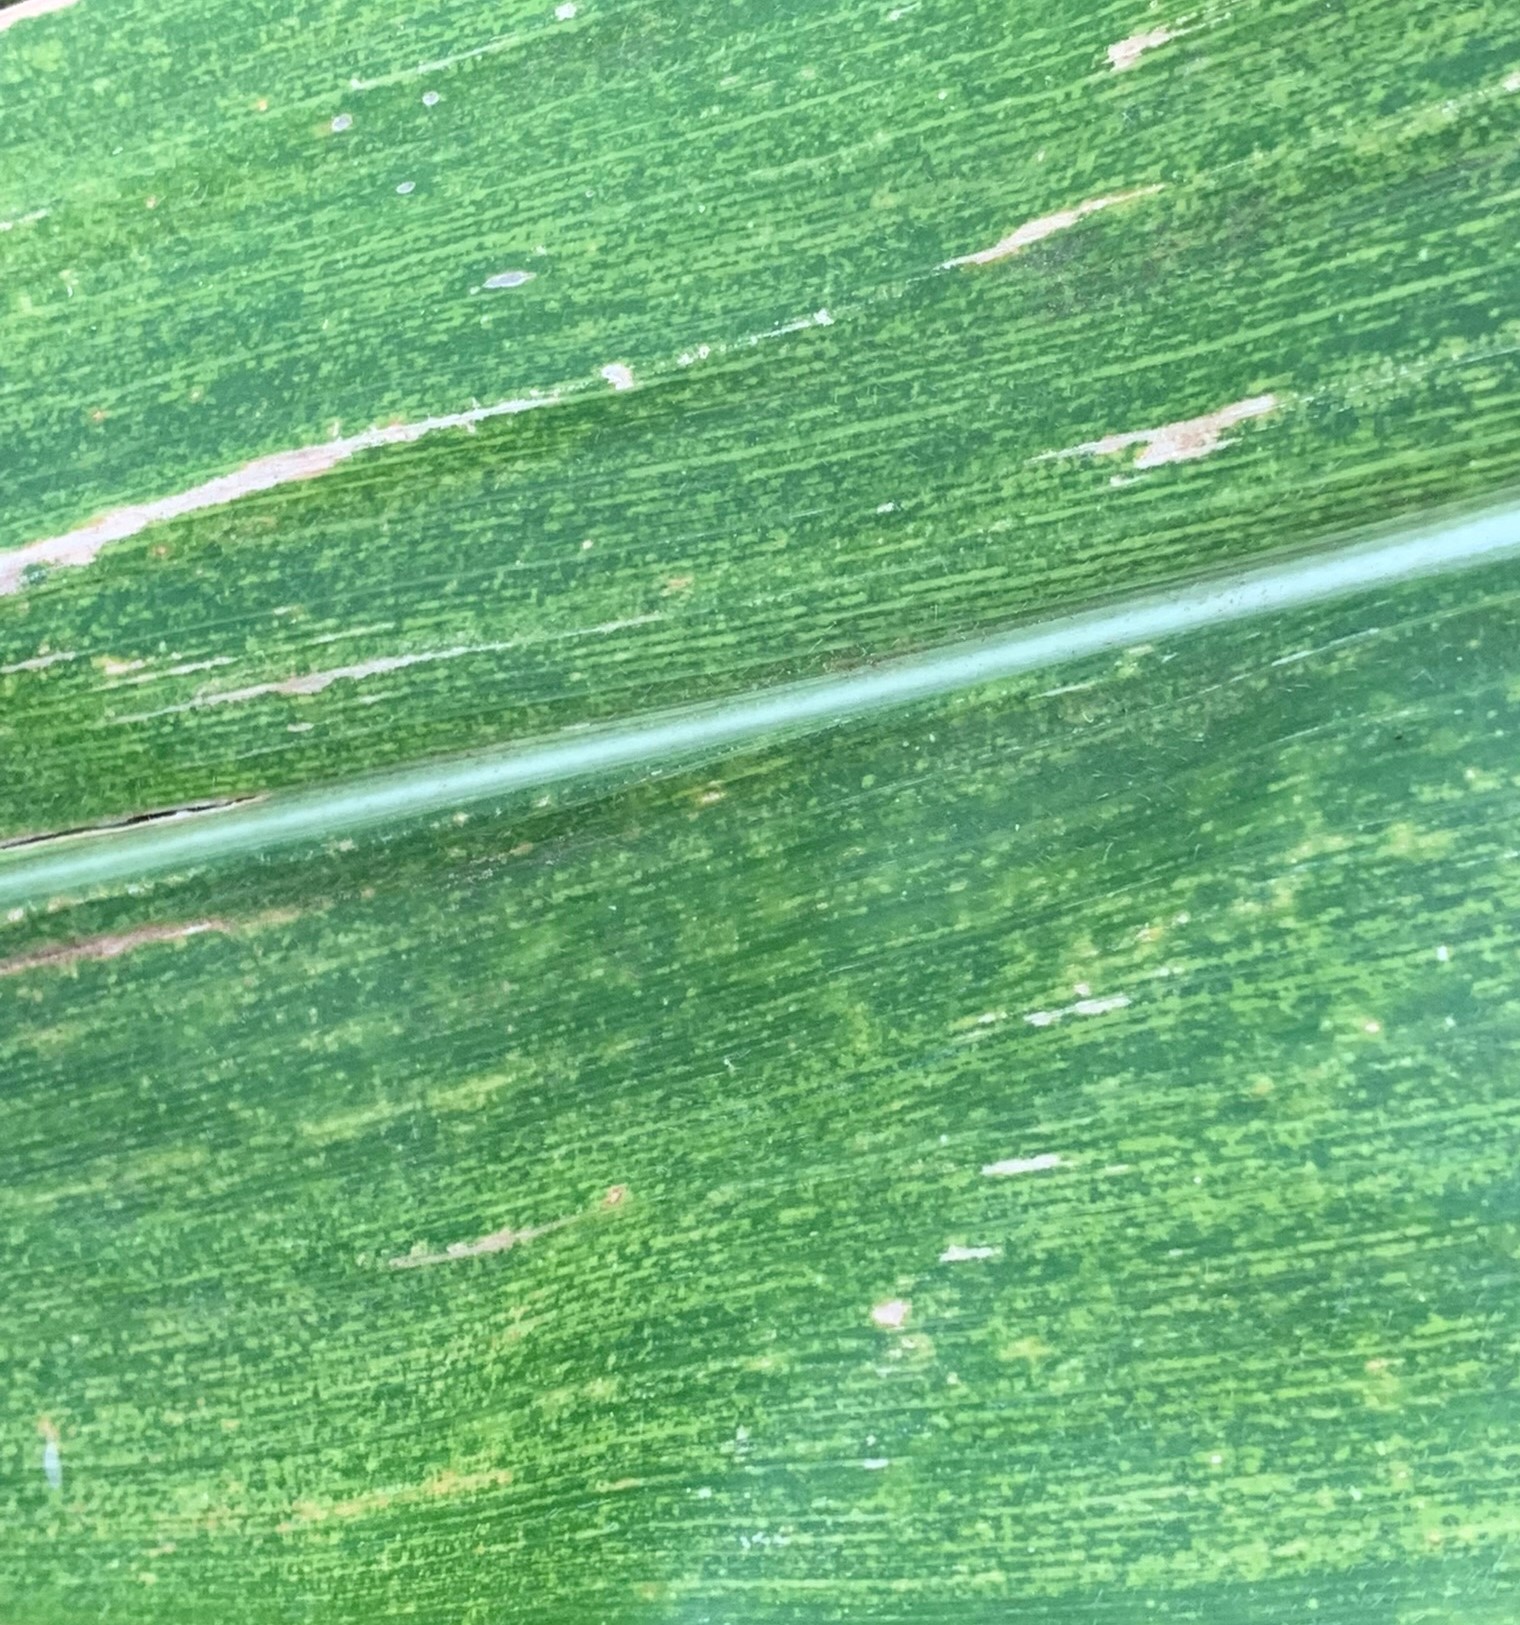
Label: MLN